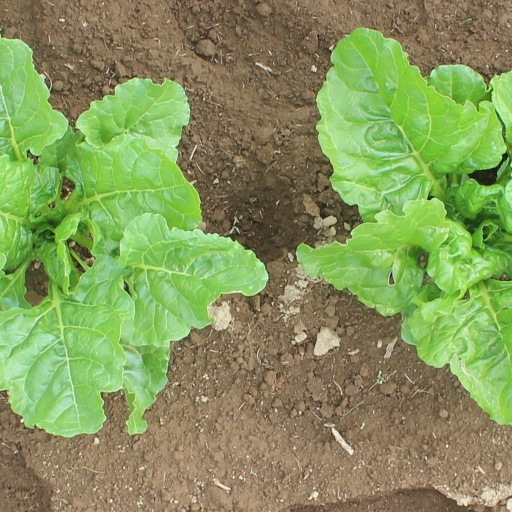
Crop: sugar beet